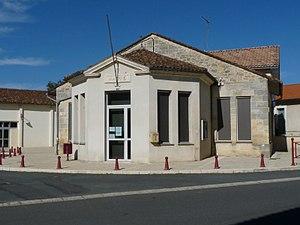
Mairie de Saint-Mariens, Gironde, France
Saint-Mariens est une commune du Sud-Ouest de la France, située dans le département de la Gironde.